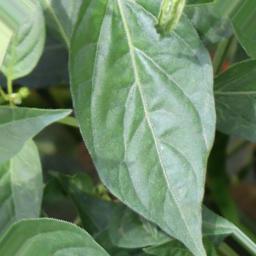
Label: healthy